Ukrainian volunteer battalions

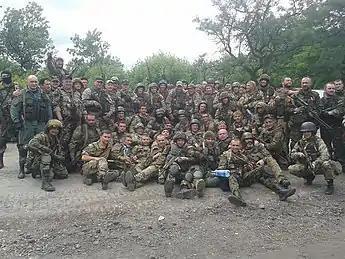
Ukrainian Volunteer Corps, 2014

Right Sector had formed several battalions that are known as Ukrainian Volunteer Corps. In spring 2015 there were attempts to integrate Ukrainian Volunteer Corps into the Ukrainian Army or National Guard.